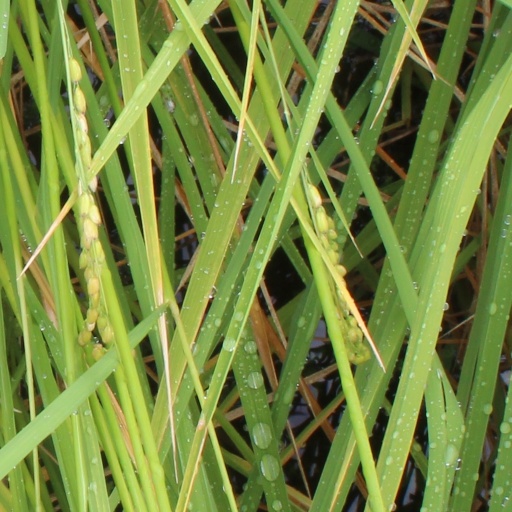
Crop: rice